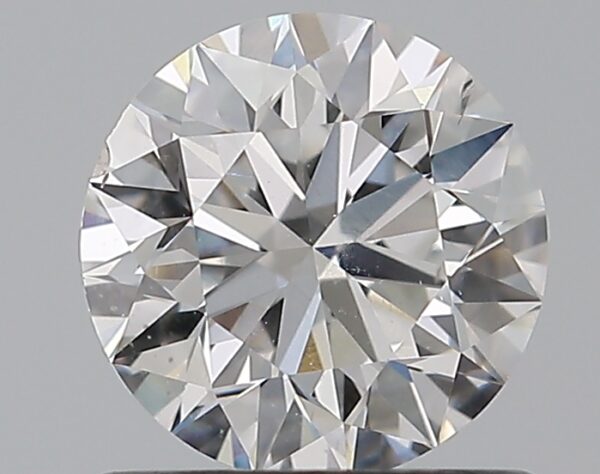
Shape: round
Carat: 0.7
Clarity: SI1
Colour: D
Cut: EX
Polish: EX
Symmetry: EX
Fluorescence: ST
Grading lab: GIA
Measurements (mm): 5.68 x 5.7 x 3.55